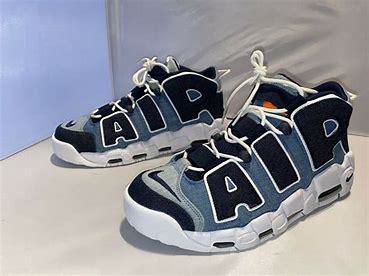
Brand: Nike
Model: Air More Uptempo 96